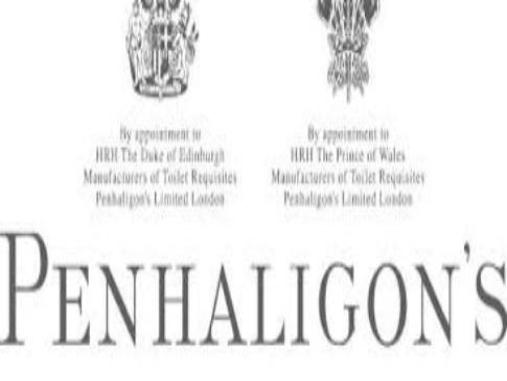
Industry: Necessities